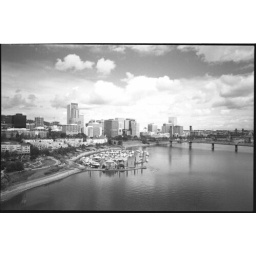
Taken from the Marquam bridge during Bridge Pedal '08. Kodak 400TX in HC110Pentax MX 50mm with red filter.